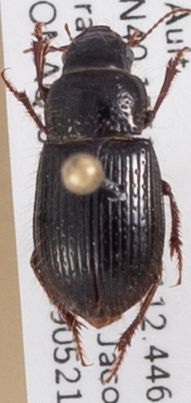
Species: Piosoma setosum
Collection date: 2019-05-21
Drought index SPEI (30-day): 0.318
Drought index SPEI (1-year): -0.032
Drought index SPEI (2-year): -0.62